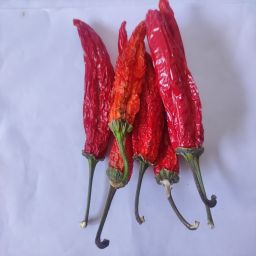
Crop: New Mexico Green Chile
Quality: Dried